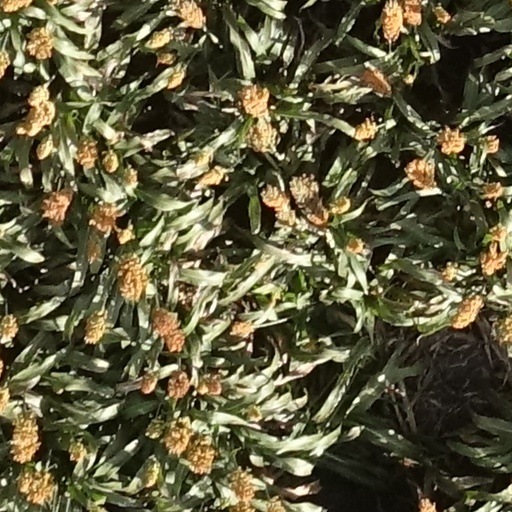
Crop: sorghum